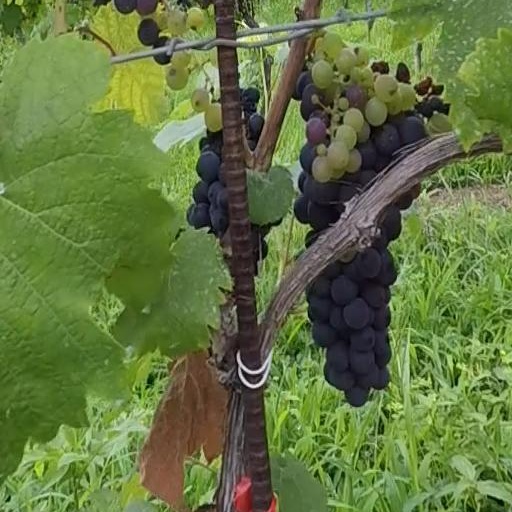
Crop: grape